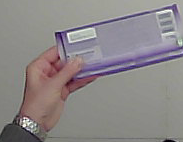
Product: milka_chocolate